Roman Catholic Diocese of Rumbek

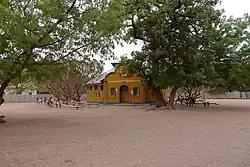
Rumbek Holy Family Cathedral Parish (April 2013)

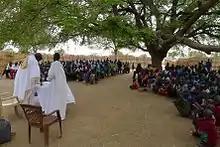
Romic Catholic Subparish - Sunday Mass under a tree (Warrap State, South Sudan)

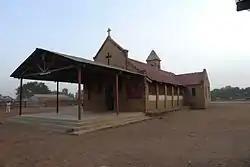
Tonj, Don Bosco Mission - Parish Church built in the 1950s (Warrap State, South Sudan)

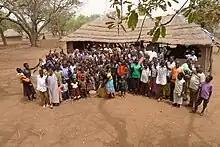
Christians after Sunday Mass in front of the church of Wulu Catholic Mission (Lakes State, South Sudan)

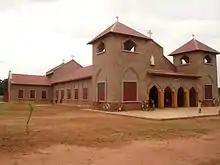
Holy Cross Catholic Church Yirol (Lakes State - South Sudan)

Catholic mission in the area of today’s Diocese of Rumbek go back to the "Apostle of Africa", Saint Daniele Comboni, himself. In 1857-58 he lived in the mission station Holy Cross at Shambe, on the western bank of the river Nile from where the catholic mission among the black Africans of Eastern-Central Africa started.